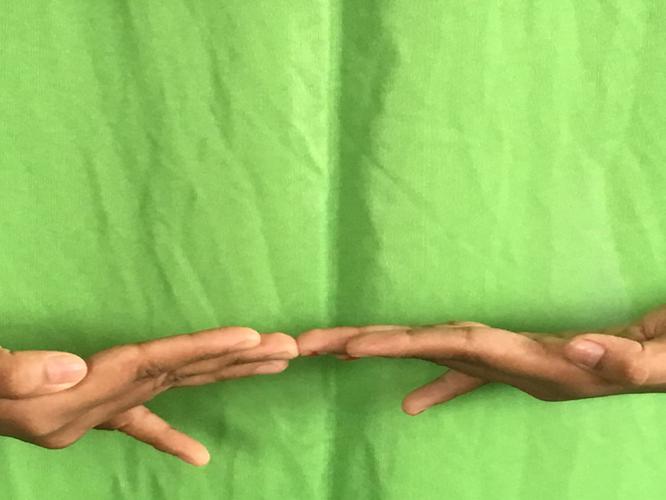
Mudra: Khatva
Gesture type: double_hand